Cornelius Swartwout

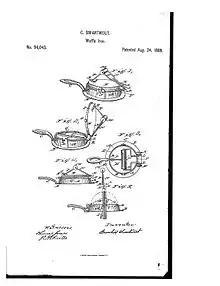
Diagrams of Swartwout's waffle iron

Cornelius Swartwout (July 25, 1839 – December 17, 1910) was an American inventor who filed an early US patent related to waffle irons.